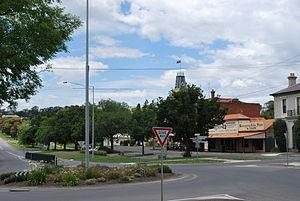
Buninyong est une localité de l'État du Victoria, en Australie à 121 km de Melbourne et à dix kilomètres au sud de Ballarat située sur la Midland Highway.